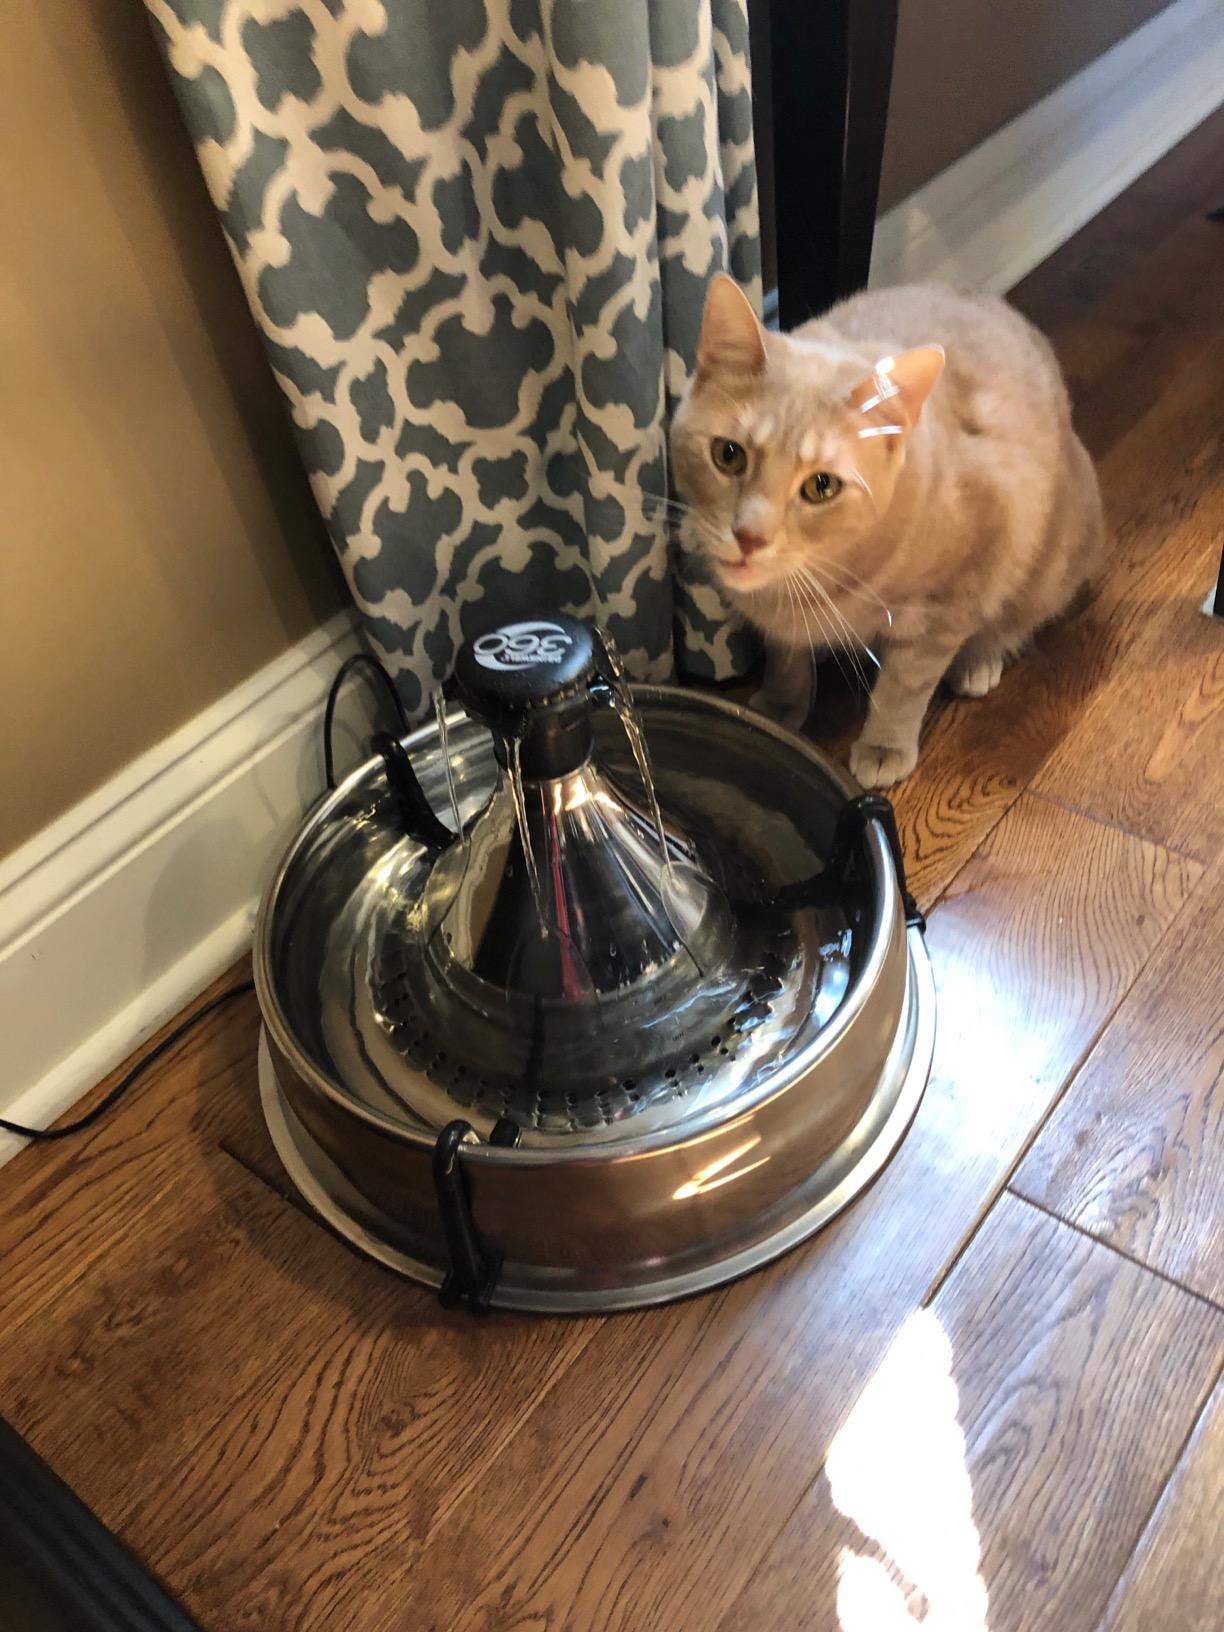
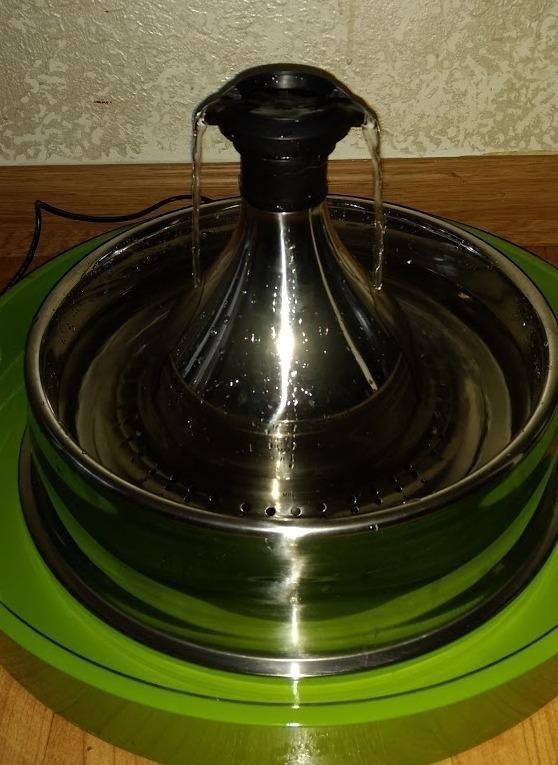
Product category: items_bowl
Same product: yes